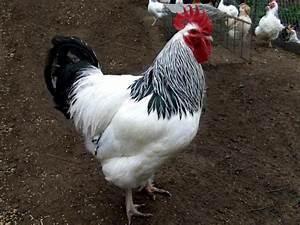
chicken